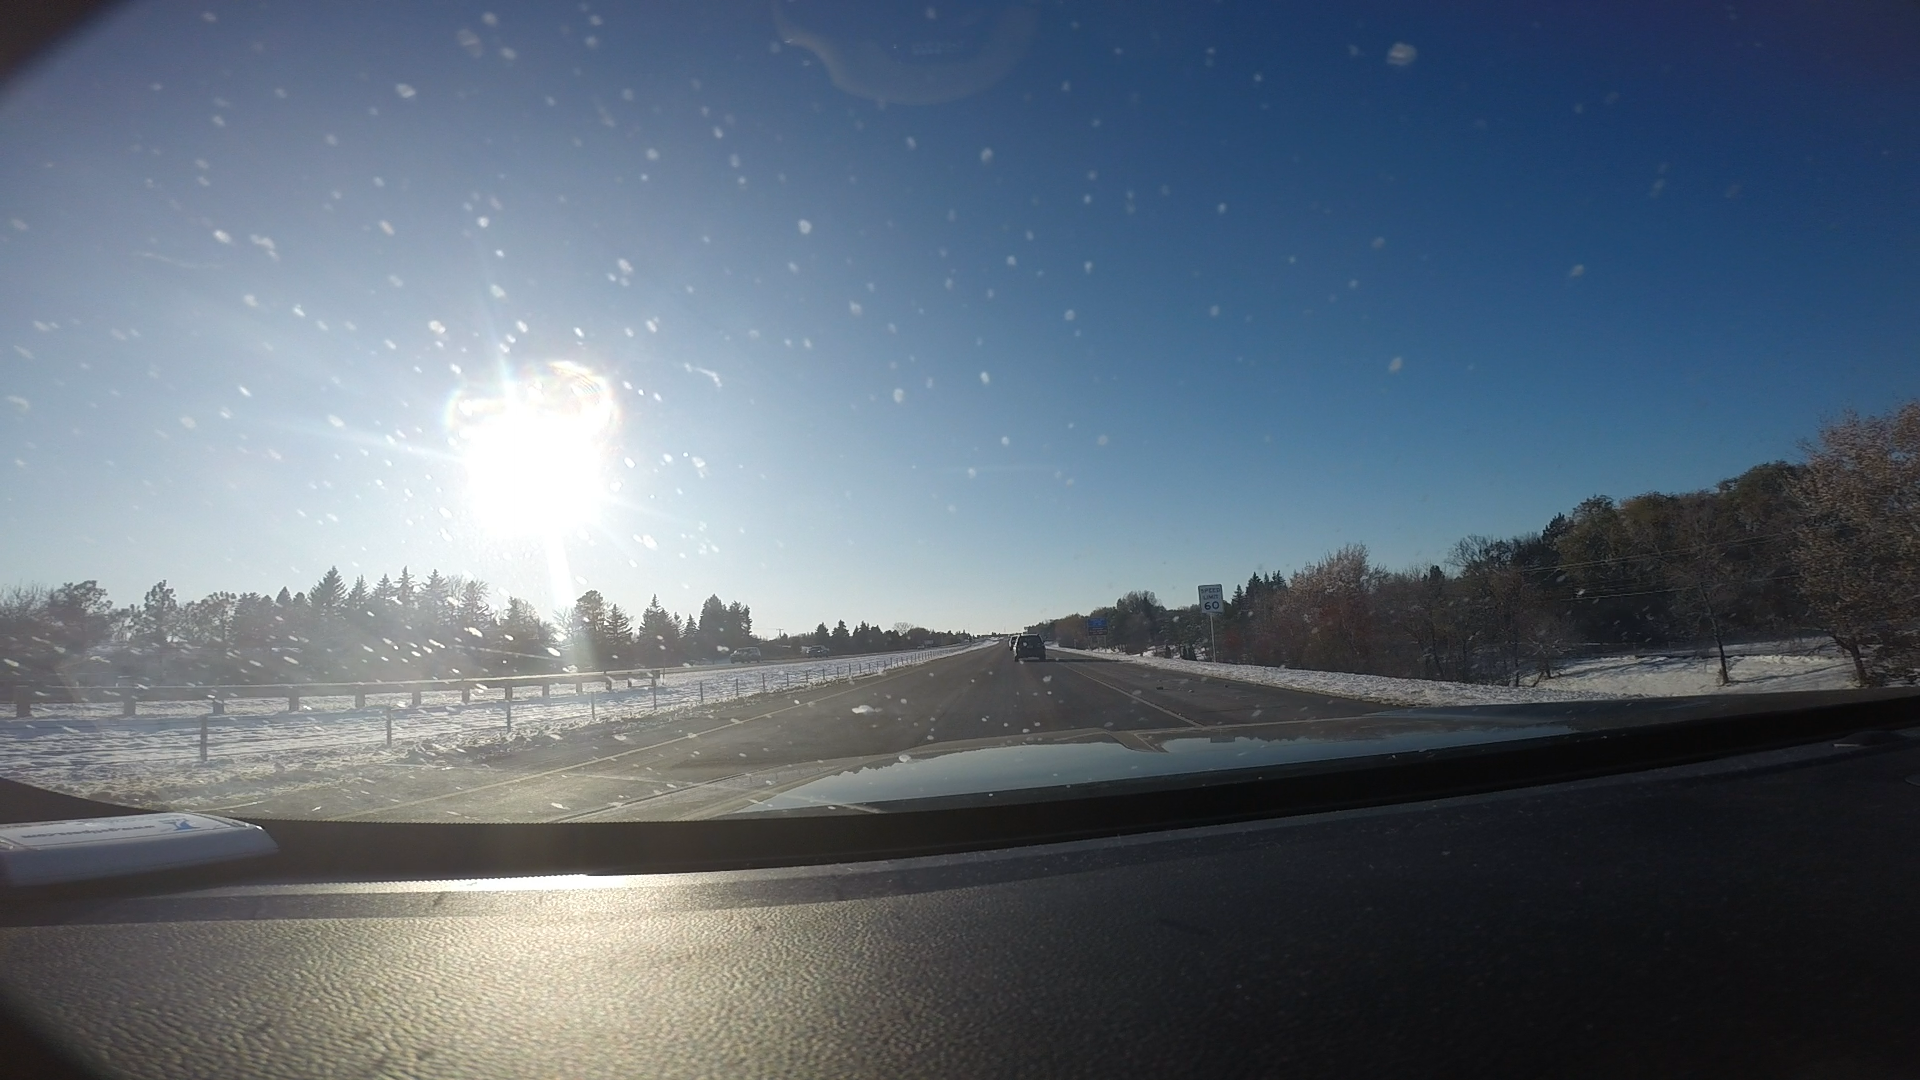
Speed limit sign label: mph60